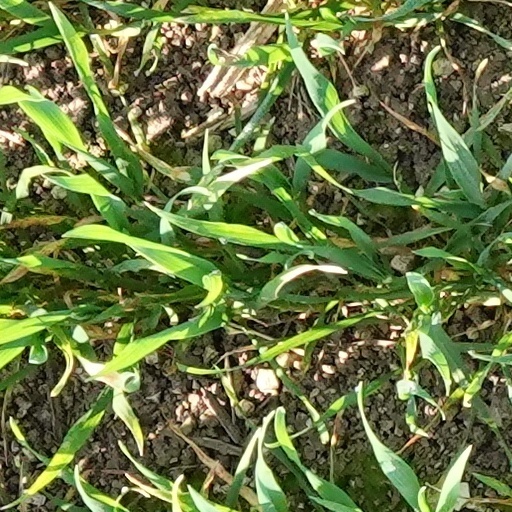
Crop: wheat